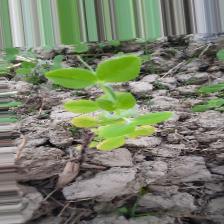
Label: Ascochyta blight